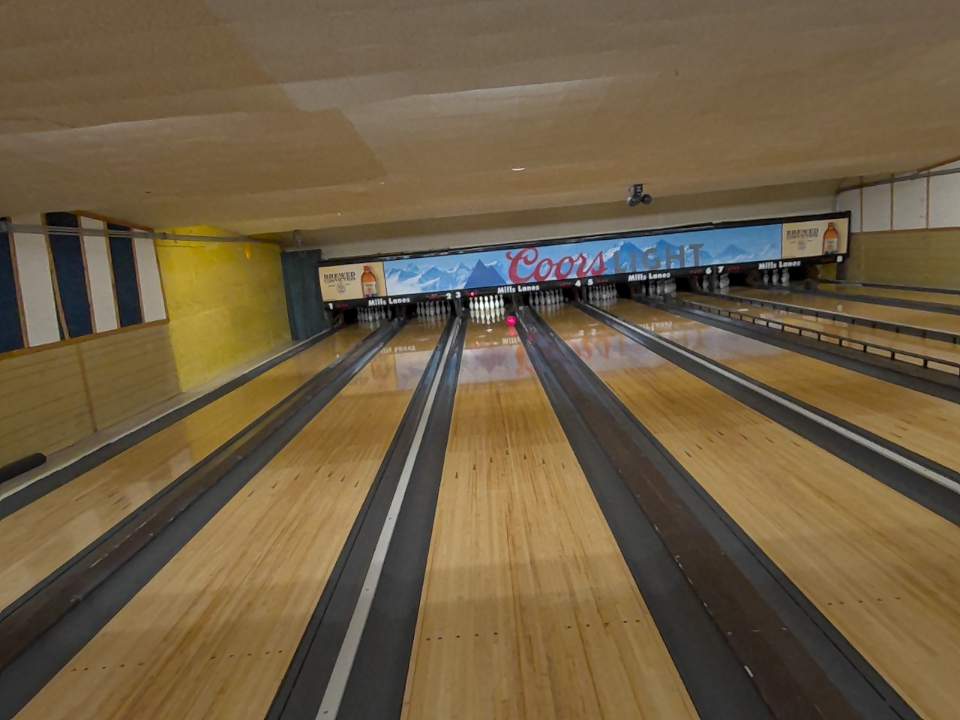
Object: bowling_ball